Tingena paula

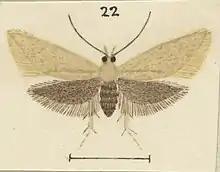
Illustration of "T. paula" by George Hudson.

This species was first described by Alfred Philpott in 1927 using specimens collected by S. Lindsay at Pukeatua Bush, Banks Peninsula in November. Philpott originally named the species "Borkhausenia paula". In 1928 George Hudson discussed and illustrated this species in his 1928 publication "The butterflies and moths of New Zealand" using the same name. In 1988 John Dugdale placed this species within the genus "Tingena". The male holotype is held in the Canterbury Museum.